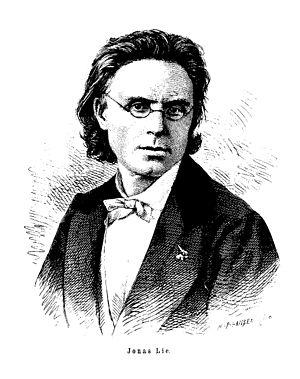
Jonas Lauritz Idemil Lie est un écrivain norvégien né à Hokksund, dans le sud de la Norvège le 6 novembre 1833 et mort le 5 juillet 1908 à Stavern. Il est considéré comme l'un des quatre plus grands écrivains norvégiens du XIXᵉ siècle avec Henrik Ibsen, Bjørnstjerne Bjørnson et Alexander Kielland.